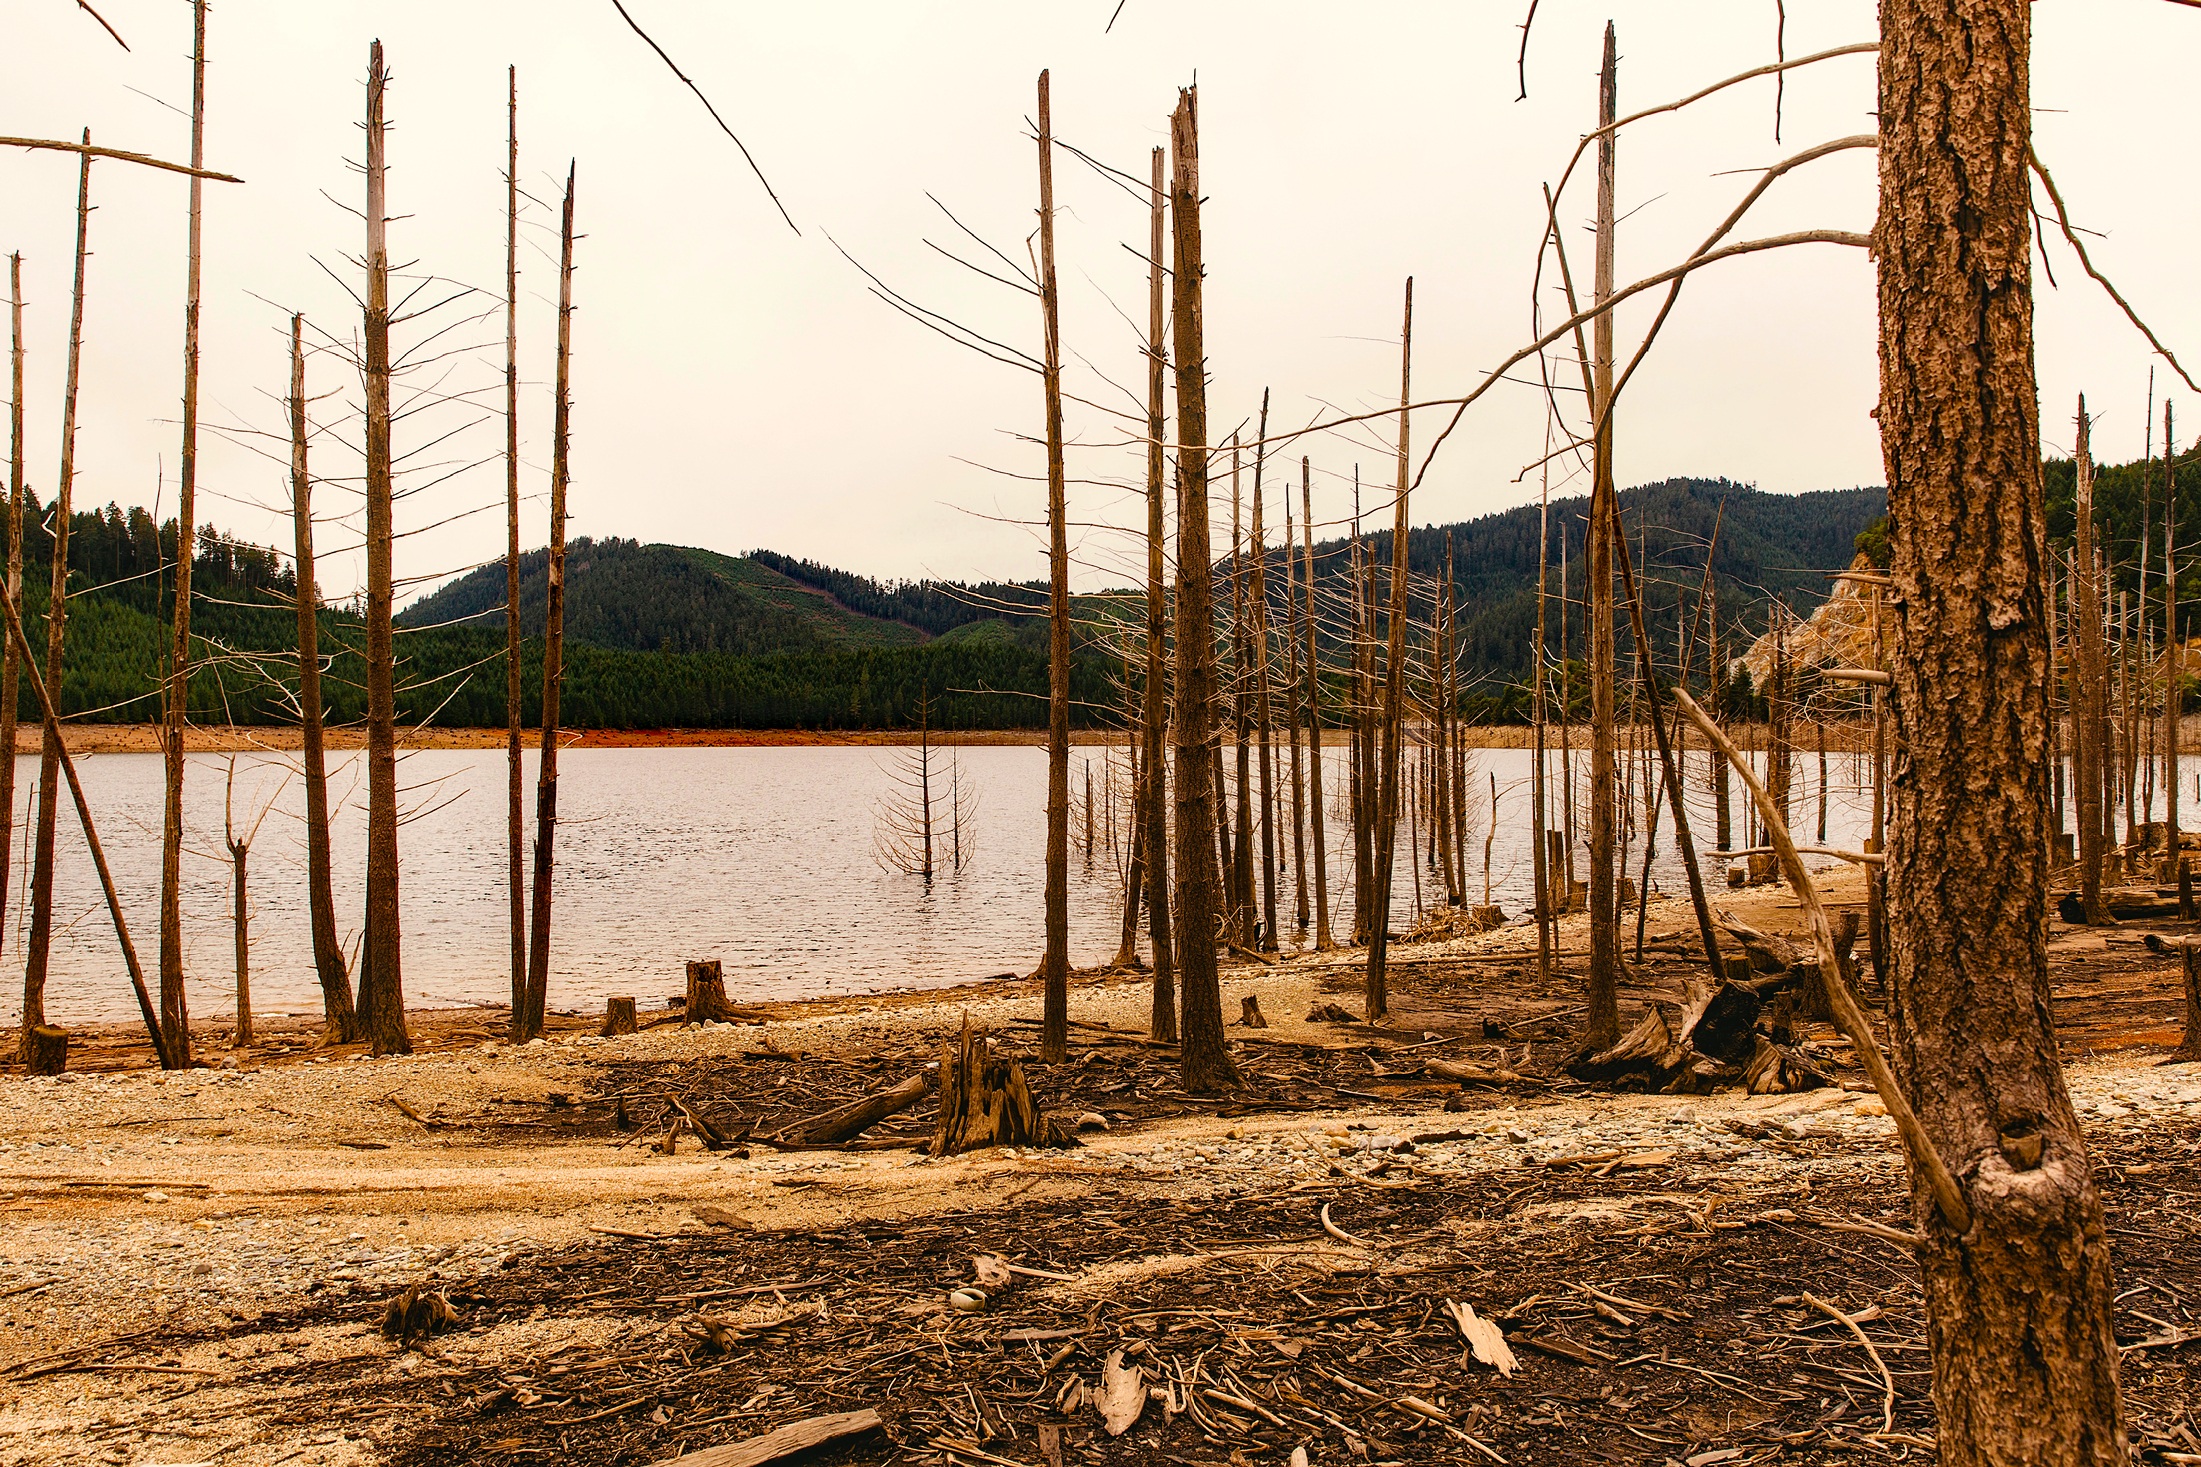
landscape, tree, water, nature, forest, wilderness, wood, lake, country, rural, cut, trees, outdoors, woods, hills, hdr, mountains, timber, habitat, oregon, rural area, natural environment, woody plant